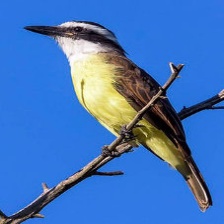
Species: GREAT KISKADEE
Scientific name: PITANGUS SULPHURATUS